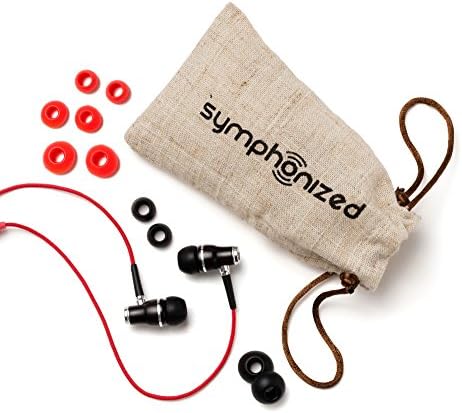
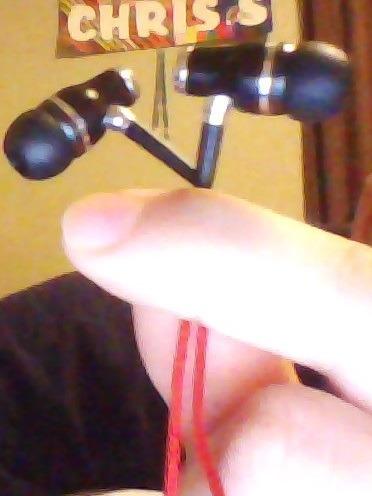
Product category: headphones
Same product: yes